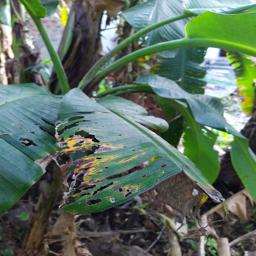
Label: BLACK SIGATOKA